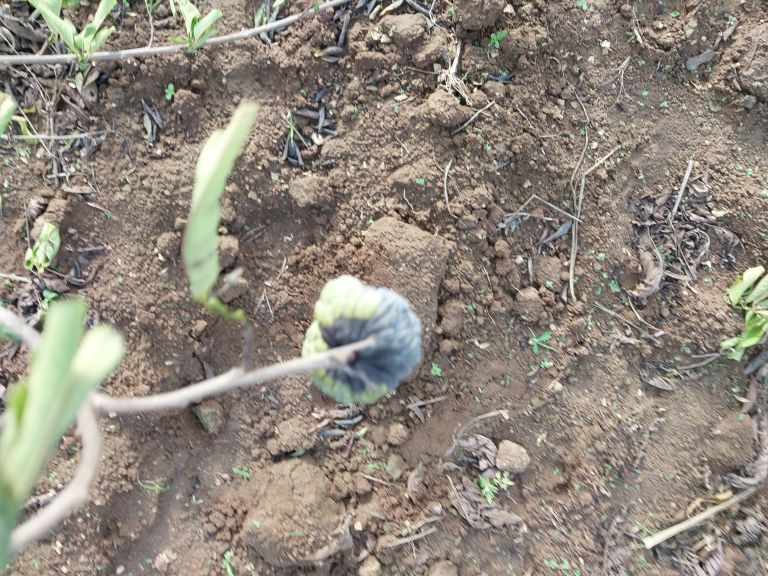
Disease label: Blank Canker